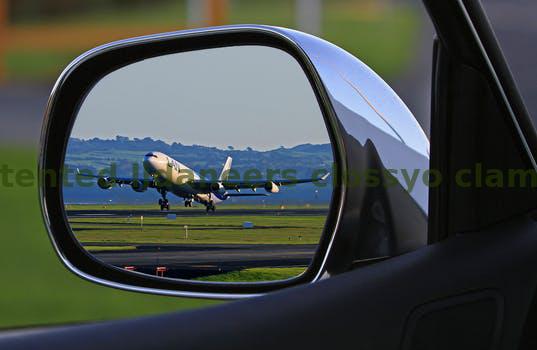
Label: Watermark